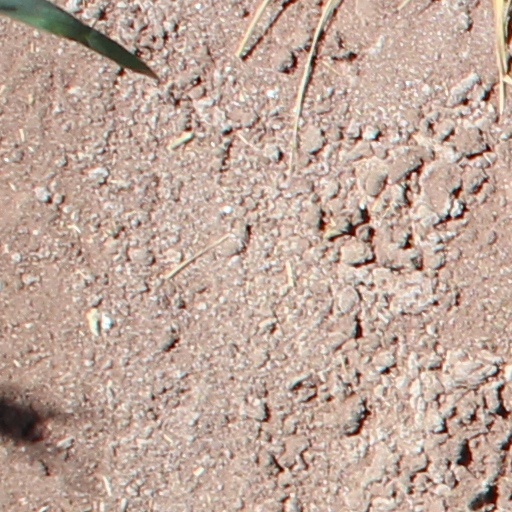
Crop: wheat